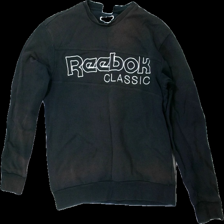
View: front
Type: Sweater
Category: Unisex
Brand: Reebok
Colors: Black
Material: 100% Cotton
Pattern: Embroidered
Cut: Loose
Size: M
Season: All
Holes: Minor
Damage: hole
Damage location: top right
Price range: <50
Recommended usage: Recycle
Description: Black sweatshirt with embroidery
Comment: colordamage